Tirgan

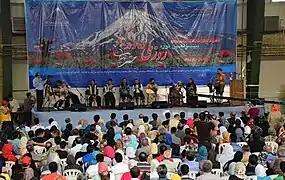
Tirgan and Damavand National Day Festival at Amol

Tirgan ("Tirgān"), is an early summer ancient Iranian festival, celebrated annually on Tir 13 (July 2, 3, or 4).